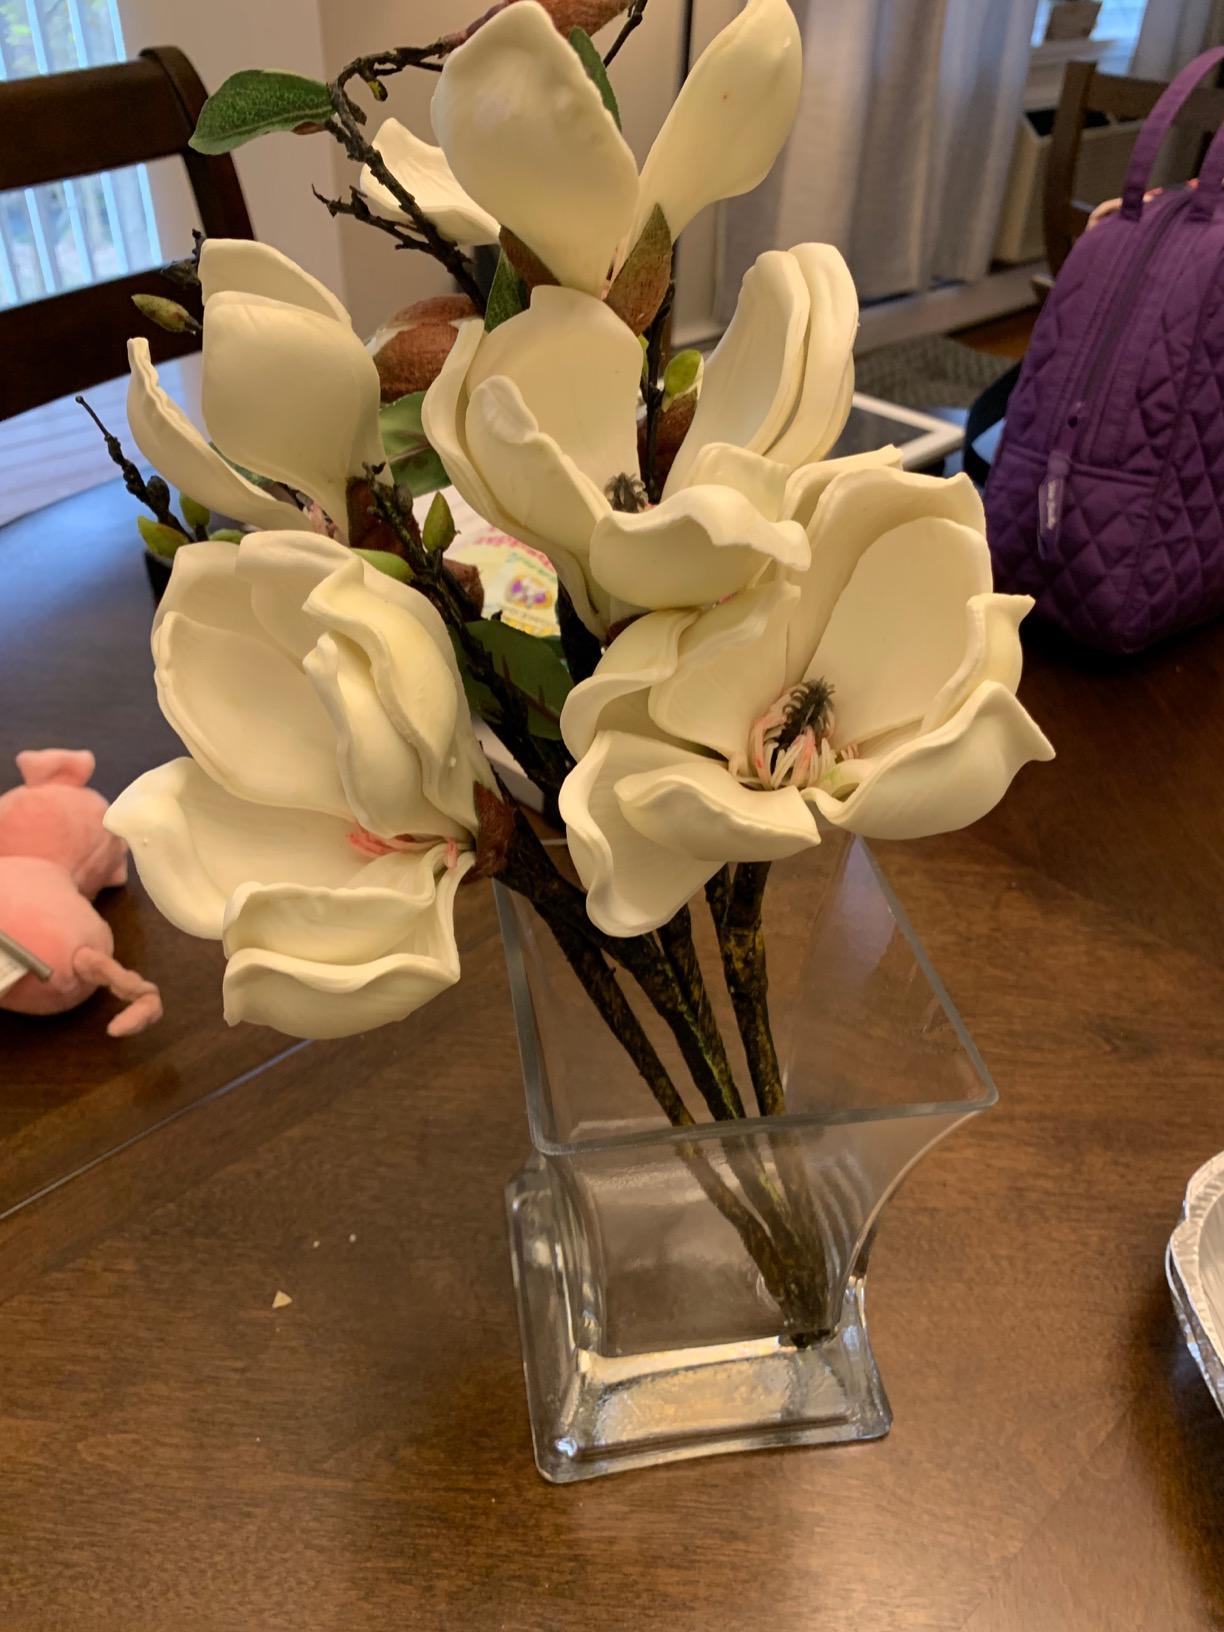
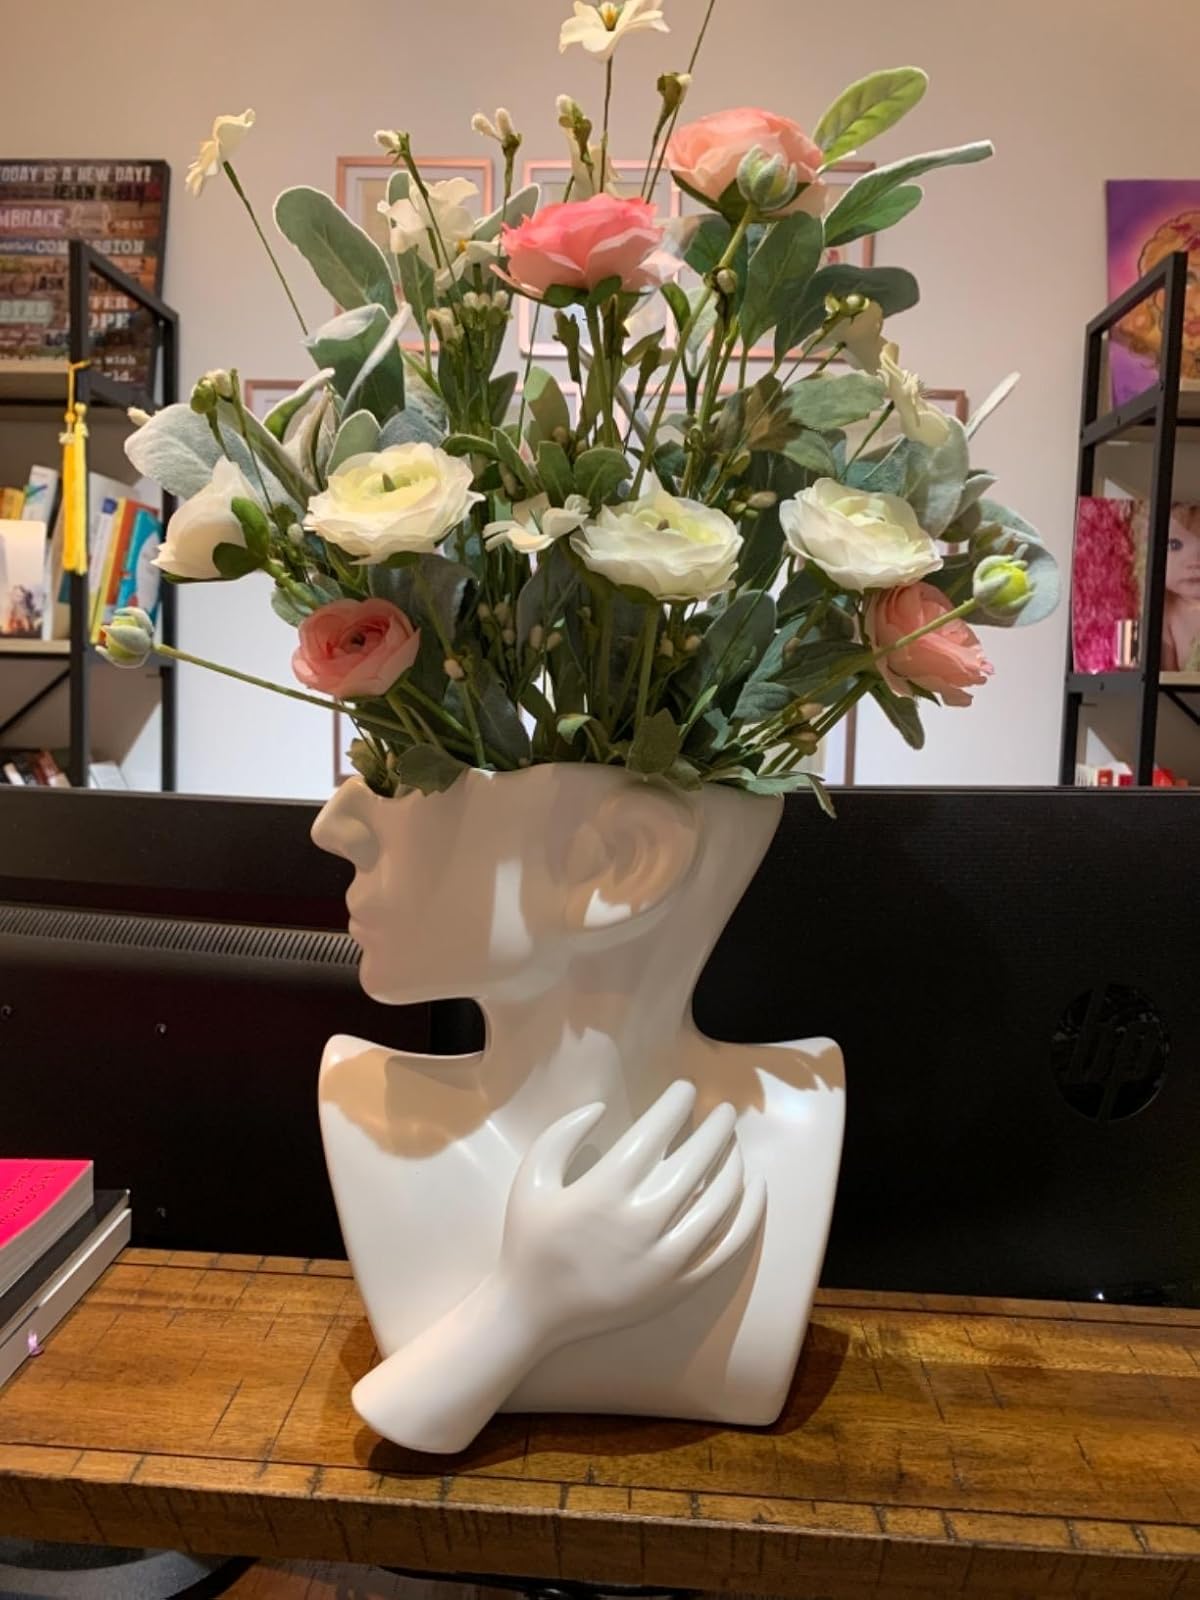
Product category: vase
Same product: no